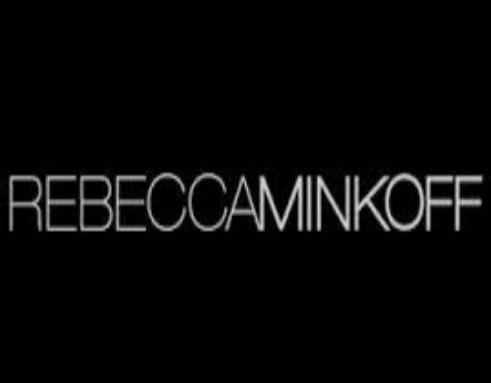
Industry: Clothes